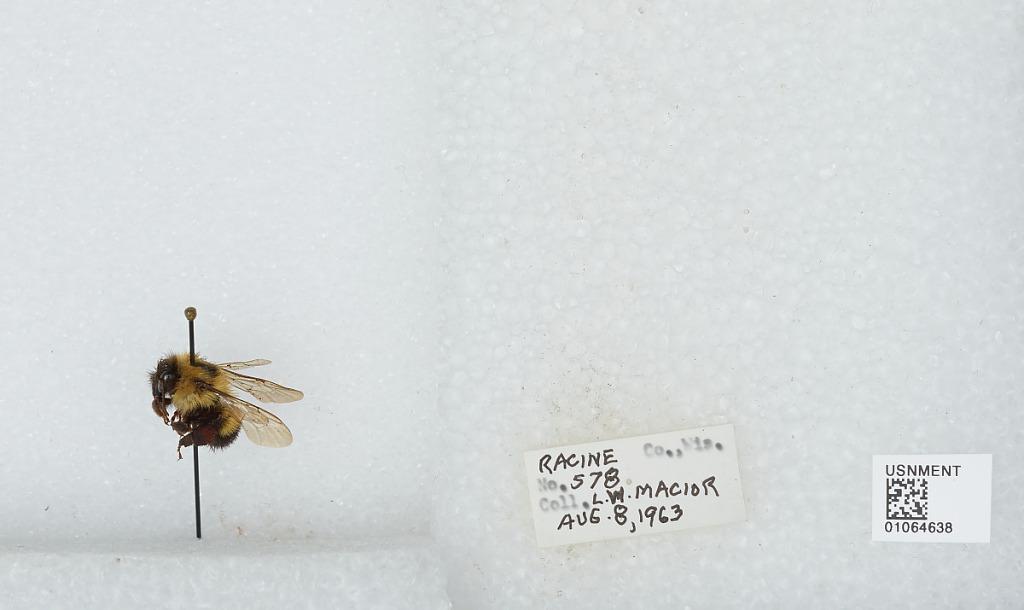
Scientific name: Bombus (Bombus) affinis Cresson
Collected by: L. Macior
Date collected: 1963-8-8
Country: United States
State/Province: Wisconsin
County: Racine
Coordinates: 42.78, -87.76